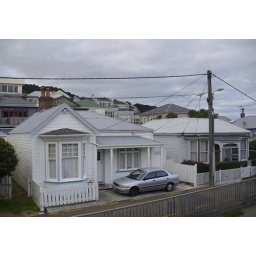
Wellington, where once this house had the water view now there's a hotel in front of it